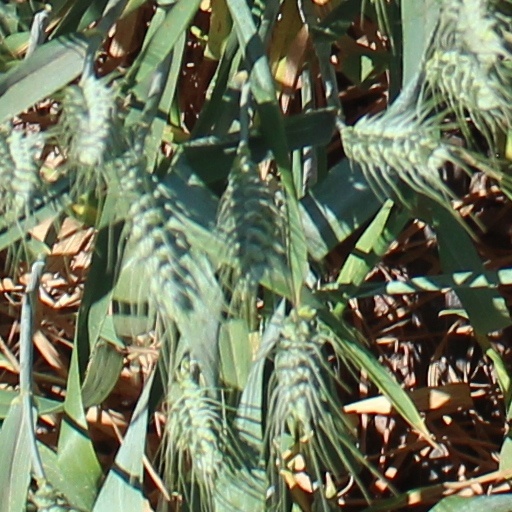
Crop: wheat